Music of Chicago

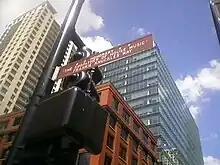
An honorary street name sign in Chicago for house music and Frankie Knuckles (1955–2014)

House music originated in a Chicago nightclub called The Warehouse. Chicago house is the earliest style of house music. While the origins of the name "house music" are unclear, the most popular belief is that it can be traced to the name of that club. DJ Frankie Knuckles originally popularized house music while working at The Warehouse.